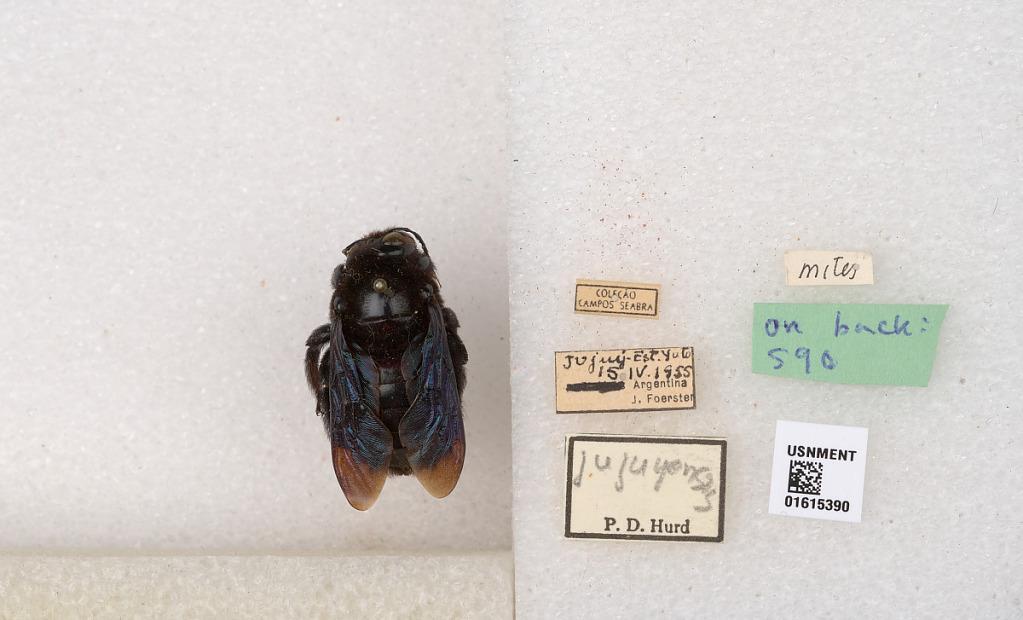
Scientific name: Xylocopa (Neoxylocopa) nigrocincta Smith
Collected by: J. Foerster
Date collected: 1955-4-15
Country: Argentina
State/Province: Jujuy
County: Ledesma
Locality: Yuto
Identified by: Hurd, P. D.